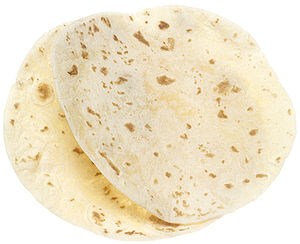
Tortilla
Tortilla
"Tortilla er et fladbrød, som typisk laves af majsmel eller hvedemel. På spansk betyder ""tortilla"" en ""lille kage"". De blev oprindeligt lavet af de indfødte folk i Mesoamerica.